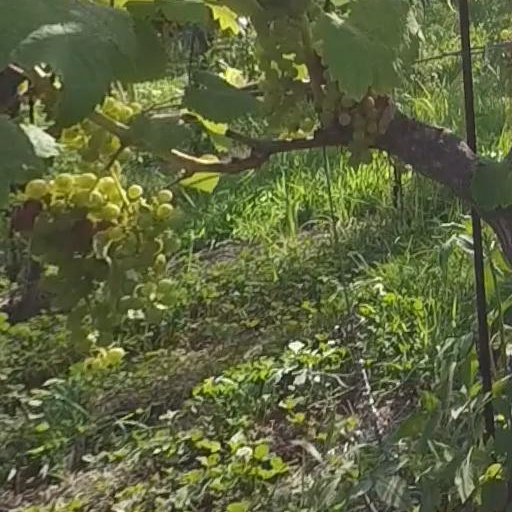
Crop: grape